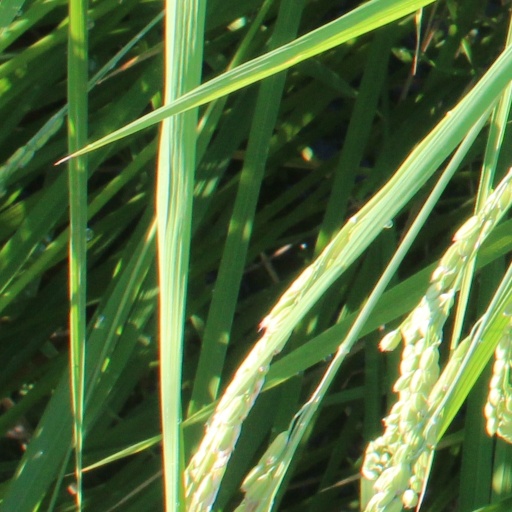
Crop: rice